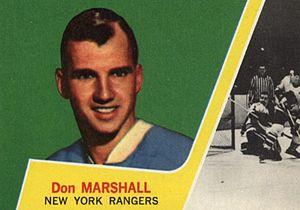
Donald Robert Marshall est un attaquant de hockey sur glace canadien ayant joué 1176 matchs dans la LNH avec 4 différentes équipes. Il est l'un des douze joueurs de l'organisation des Canadiens de Montréal qui participent à chacune des cinq Coupes Stanley remportées consécutivement par la franchise à la fin des années 1950.